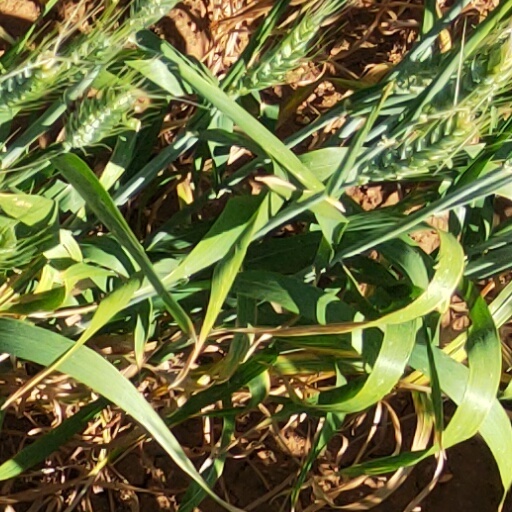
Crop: wheat